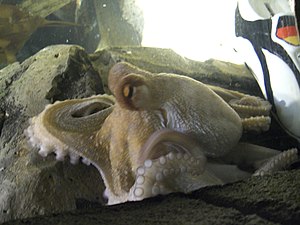
Blæksprutten Paul
Blæksprutten Paul
Blæksprutten Paul var en blæksprutte af arten Octopus vulgaris, som levede i det offentlige akvarium Sea Life i Oberhausen, Tyskland. Paul, der blandt andet blev omtalt som en synsk blæksprutte eller som et orakel, var berømt for sine evner til at forudsige resultatene af fodboldkampe, som Tysklands fodboldlandshold spillede, hvilket han blandt andet gjorde ved Europamesterskabet i fodbold 2008 og VM i fodbold 2010. Forudsigelserne blev foretaget ved, at dyrepasseren foran Paul lagde to muslinger i kasser med flag, svarende til de to lande, der skulle mødes i en kamp. Vinderen af kampen mellem de to lande ville så blive den, hvis flag var på kassen med den første musling, som han åd.